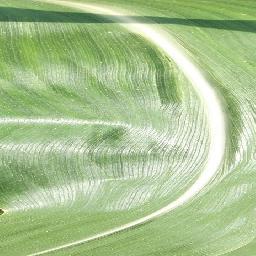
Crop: corn
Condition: (maize)_healthy